History of South Africa

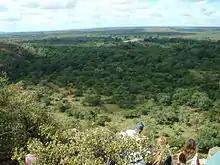
Looking out over the floodplains of the Luvuvhu River (right) and the Limpopo River (far distance and left)

The Bantu expansion was one of the major demographic movements in human prehistory, sweeping much of the African continent during the 2nd and 1st millennia BC. Bantu-speaking communities reached southern Africa from the Congo basin as early as the 4th century BC.